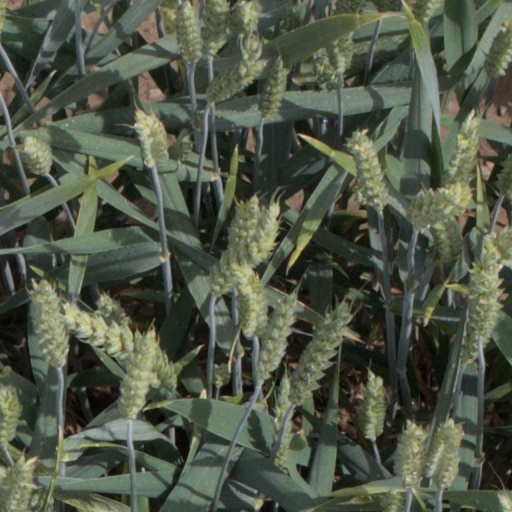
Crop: wheat